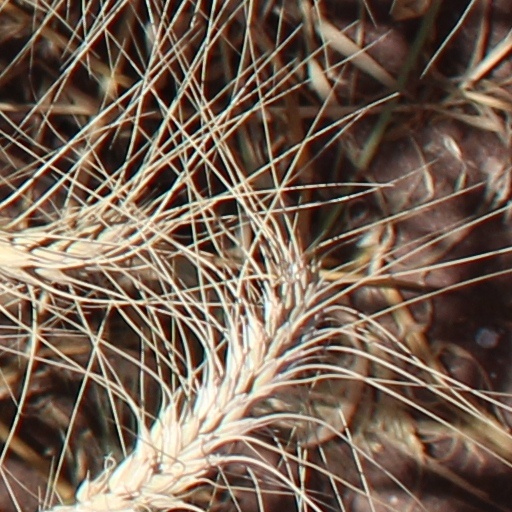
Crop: wheat